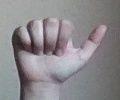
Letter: dhad